Prince Charles of Hesse and by Rhine

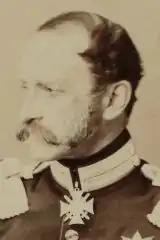
Prince Charles of Hesse and by Rhine

Prince Charles of Hesse and by Rhine (German: "Karl") (23 April 1809 – 20 March 1877) was a German prince, officer and politician. He was the second surviving son of Louis II, Grand Duke of Hesse and Wilhelmine of Baden. The prince had a military career and became a general in the infantry of the army of the Grand Duchy of Hesse. He was also a member of the Landtag of Hesse.